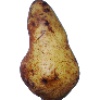
Label: pear_abate